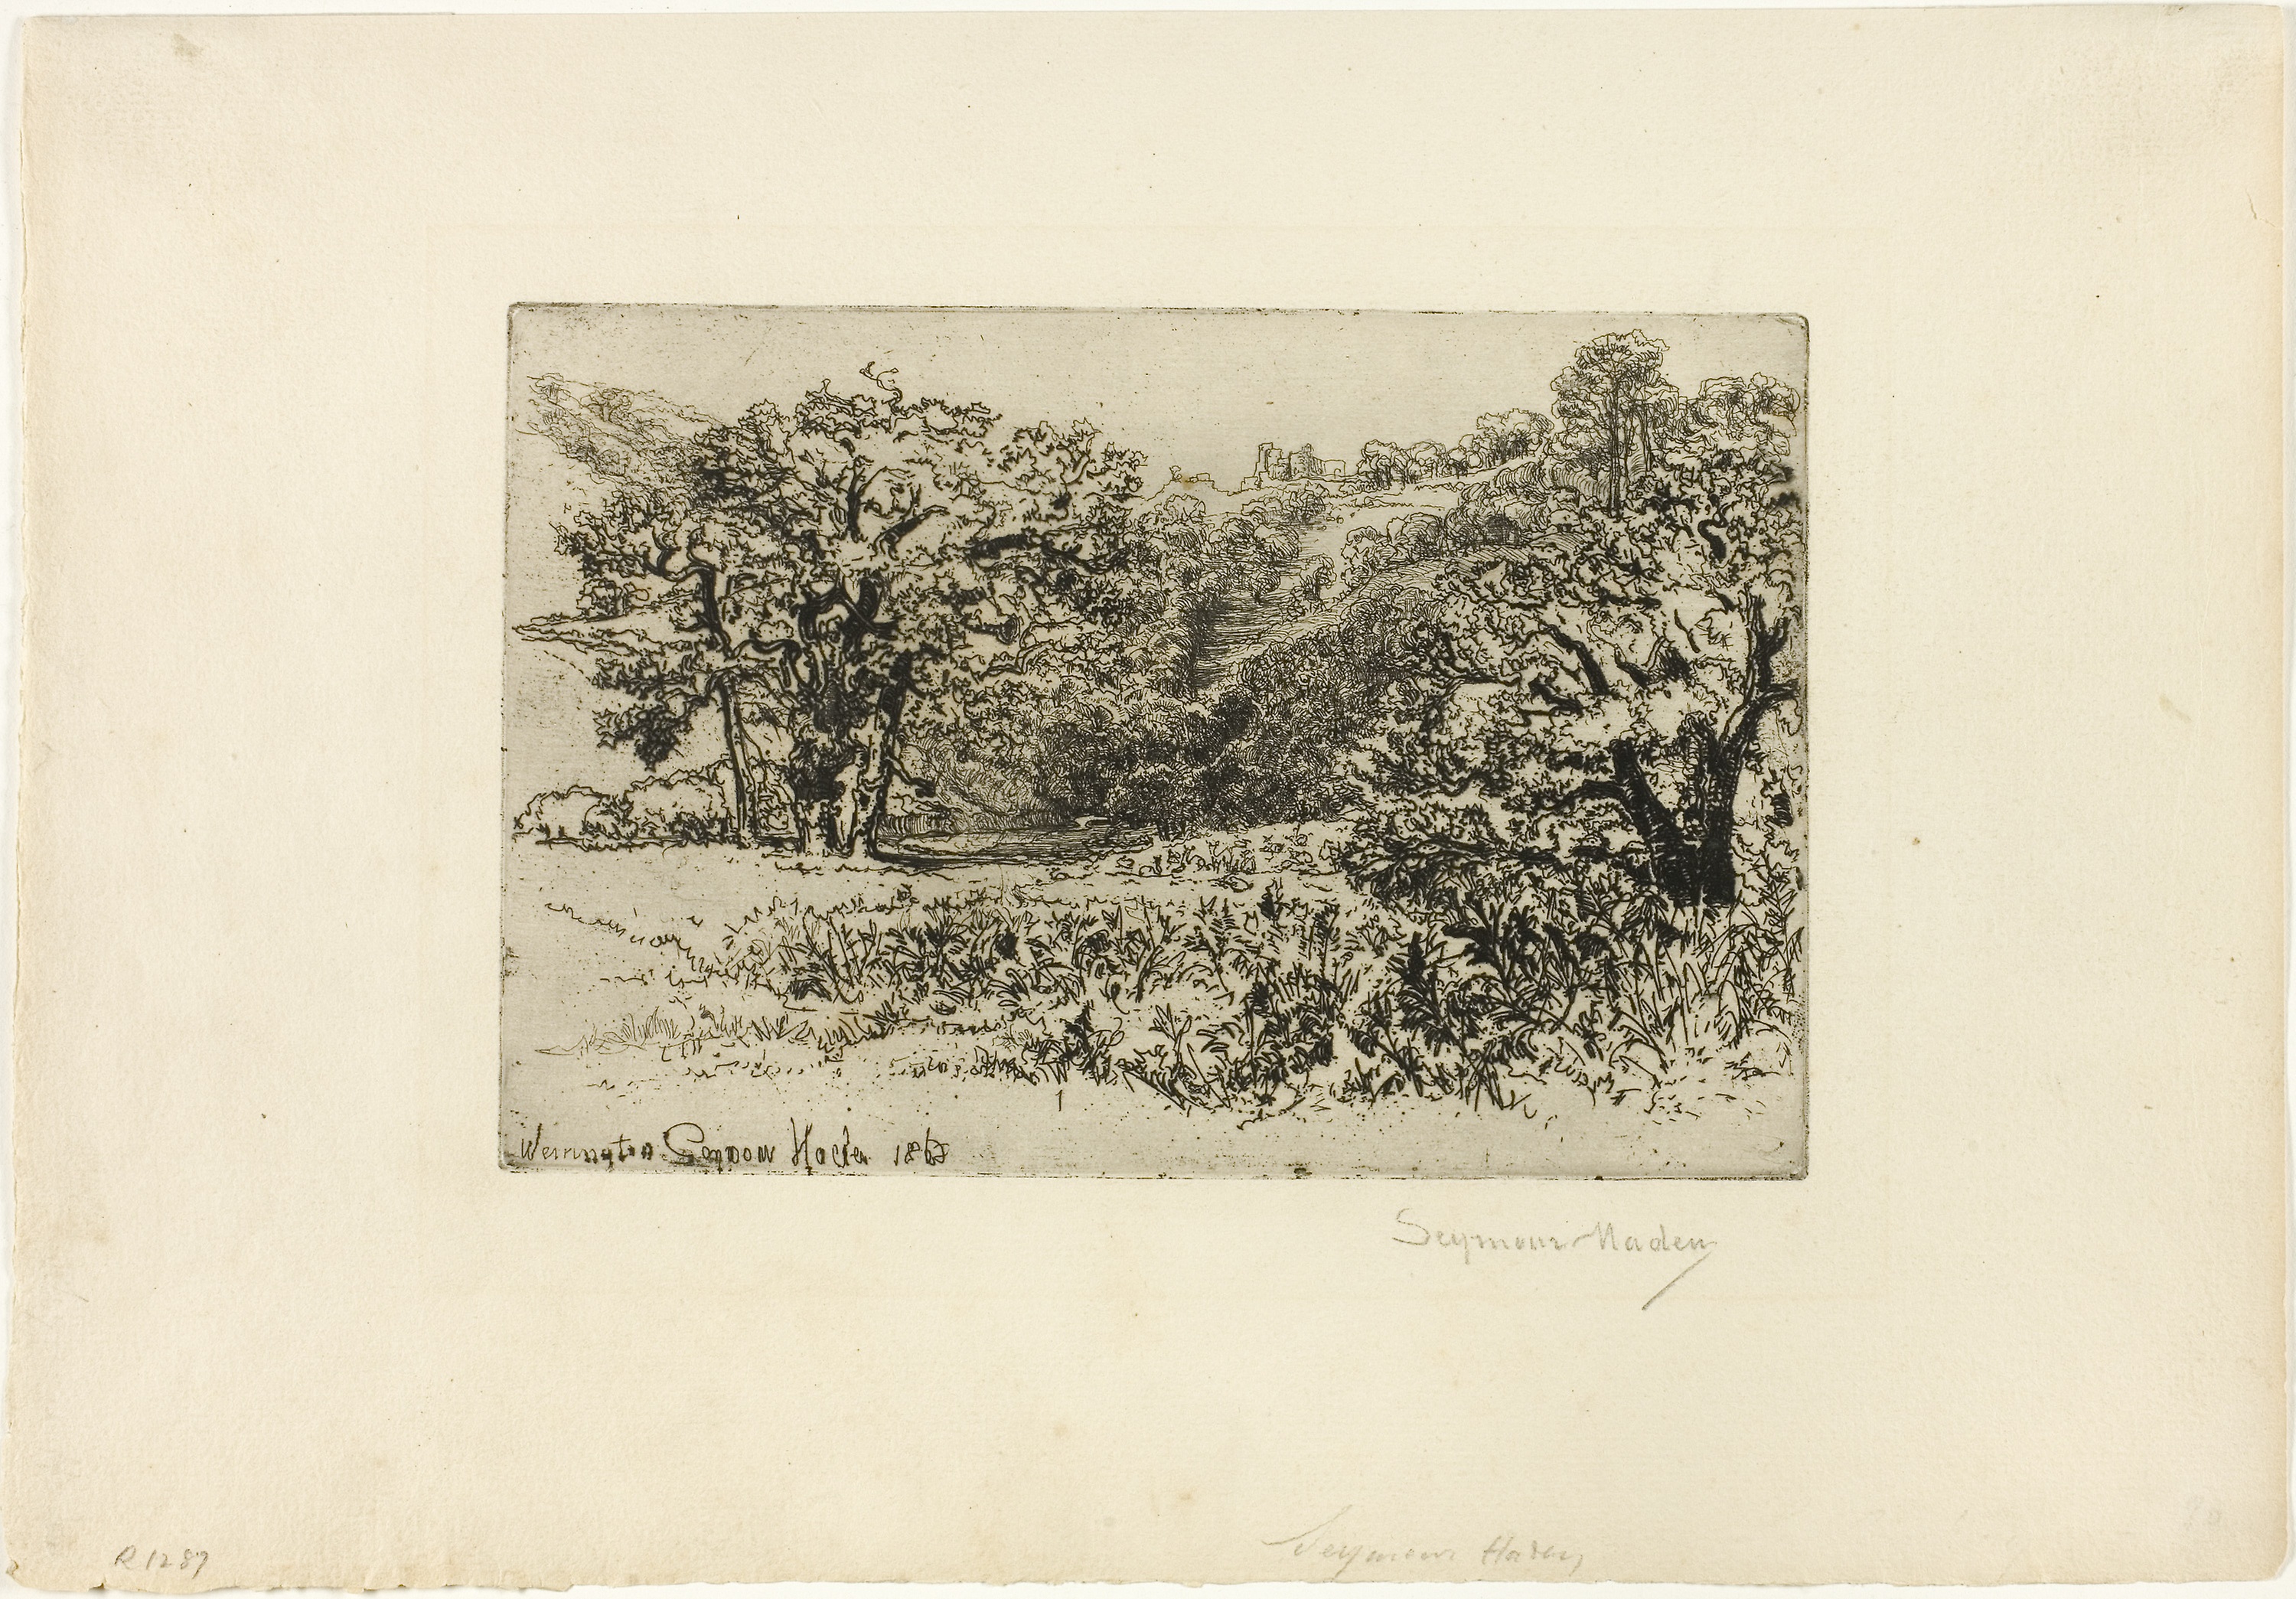
text, picture frame, history, tree, font, artwork, paper product